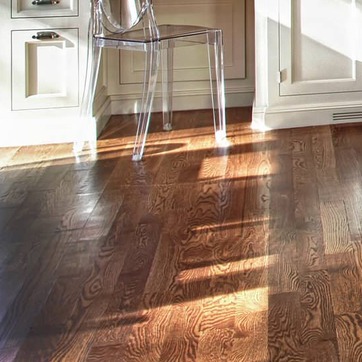
Material: wood